Zeta Ophiuchi

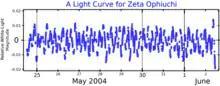
A light curve for Zeta Ophiuchi, adapted from Howarth "et al." (2014)

This is a young star with an age of only three million years. Its luminosity is varying in a periodic manner similar to that of a Beta Cephei variable. This periodicity has a dozen or more frequencies ranging between 1–10 cycles per day. In 1979, examination of the spectrum of this star found "moving bumps" in its helium line profiles. This feature has since been found in other stars, which have come to be called ζ Oph stars. These spectral properties are likely the result of non-radial pulsations.